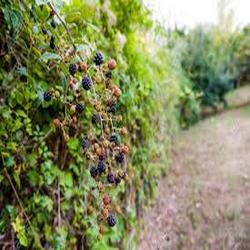
Label: Blackberry